Young Ahmed

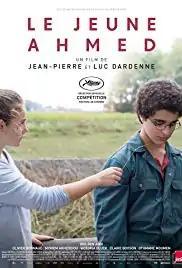
Film poster

Young Ahmed is a 2019 Belgian drama film directed by Jean-Pierre and Luc Dardenne. The film revolves around a young Muslim boy from Belgium who plots to murder his teacher in the name of his religion. It was selected to compete for the Palme d'Or at the 2019 Cannes Film Festival. At Cannes the Dardenne brothers won the award for Best Director.